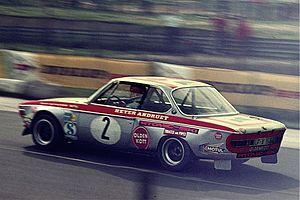
Schnitzer Motorsport est une écurie de course automobile allemande basée à Freilassing en Bavière et fondée par les frères Josef et Herbert Schnitzer en 1967. Elle a participé à toutes les courses de tourisme et de grand tourisme mondiales.